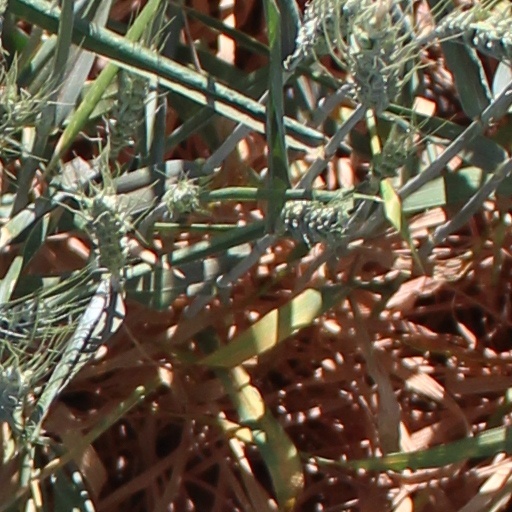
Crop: wheat